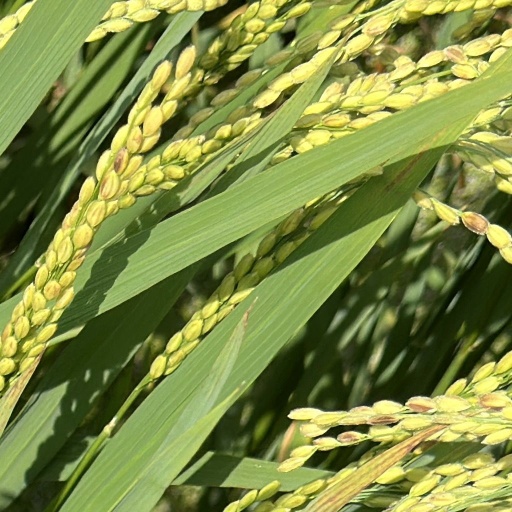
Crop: rice